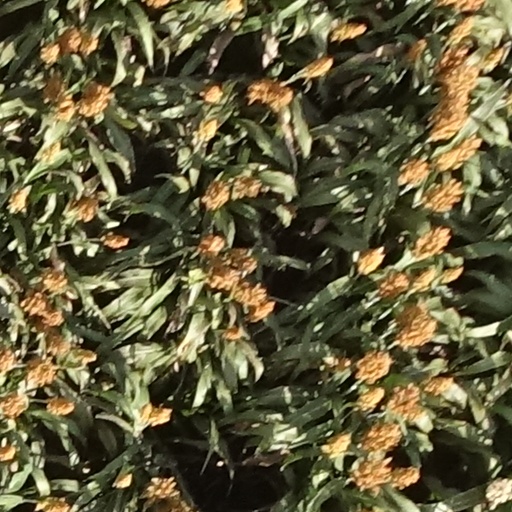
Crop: sorghum